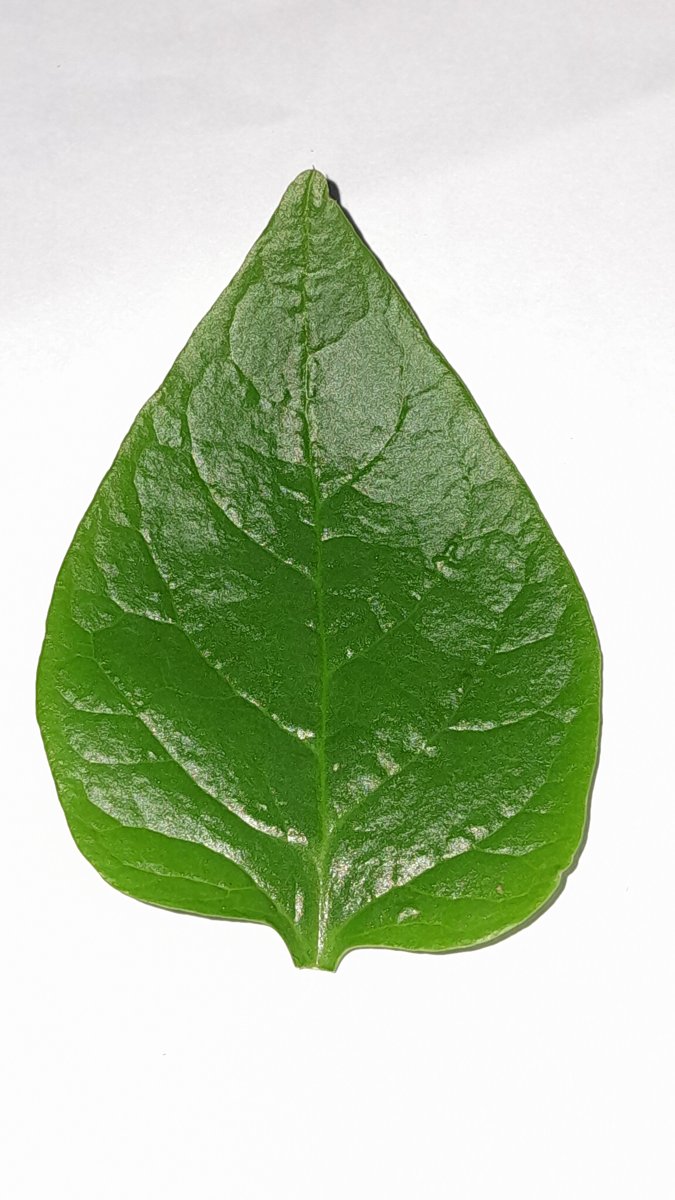
Label: Healthy-Leaf